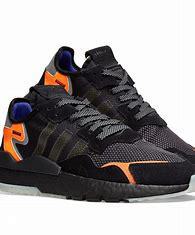
Brand: adidas
Model: Nite Jogger